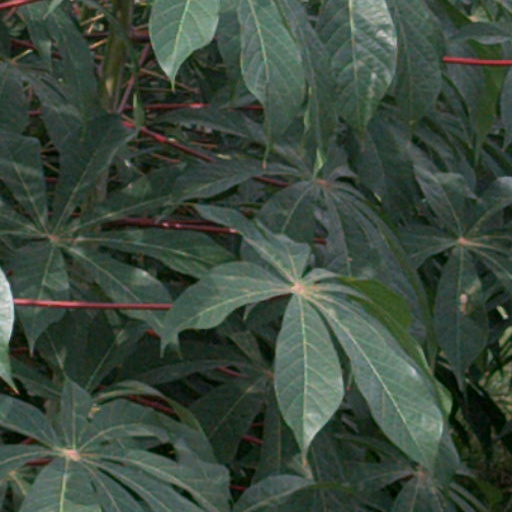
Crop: cassava